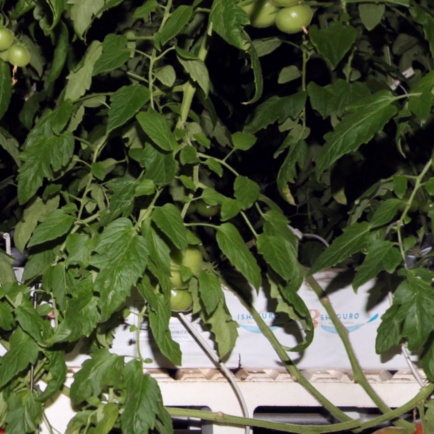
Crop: tomato